Ryan Culwell

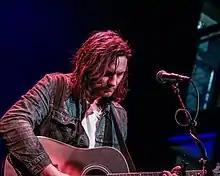
Ryan Culwell at Rough Trade in Brooklyn, NY on April 24, 2018

Ryan Culwell is an American singer, songwriter, and guitarist based in Nashville, Tennessee. His third full-length album "The Last American" was released by Missing Piece Records on August 24, 2018.